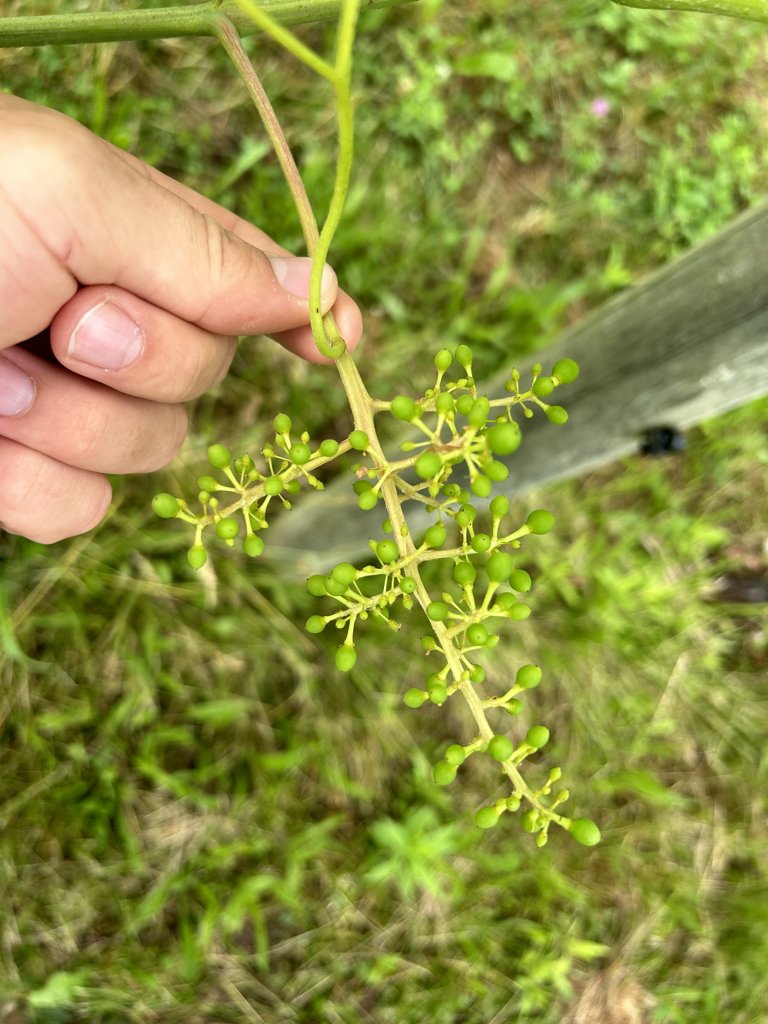
Berries visible: 138
Grape clusters: 1